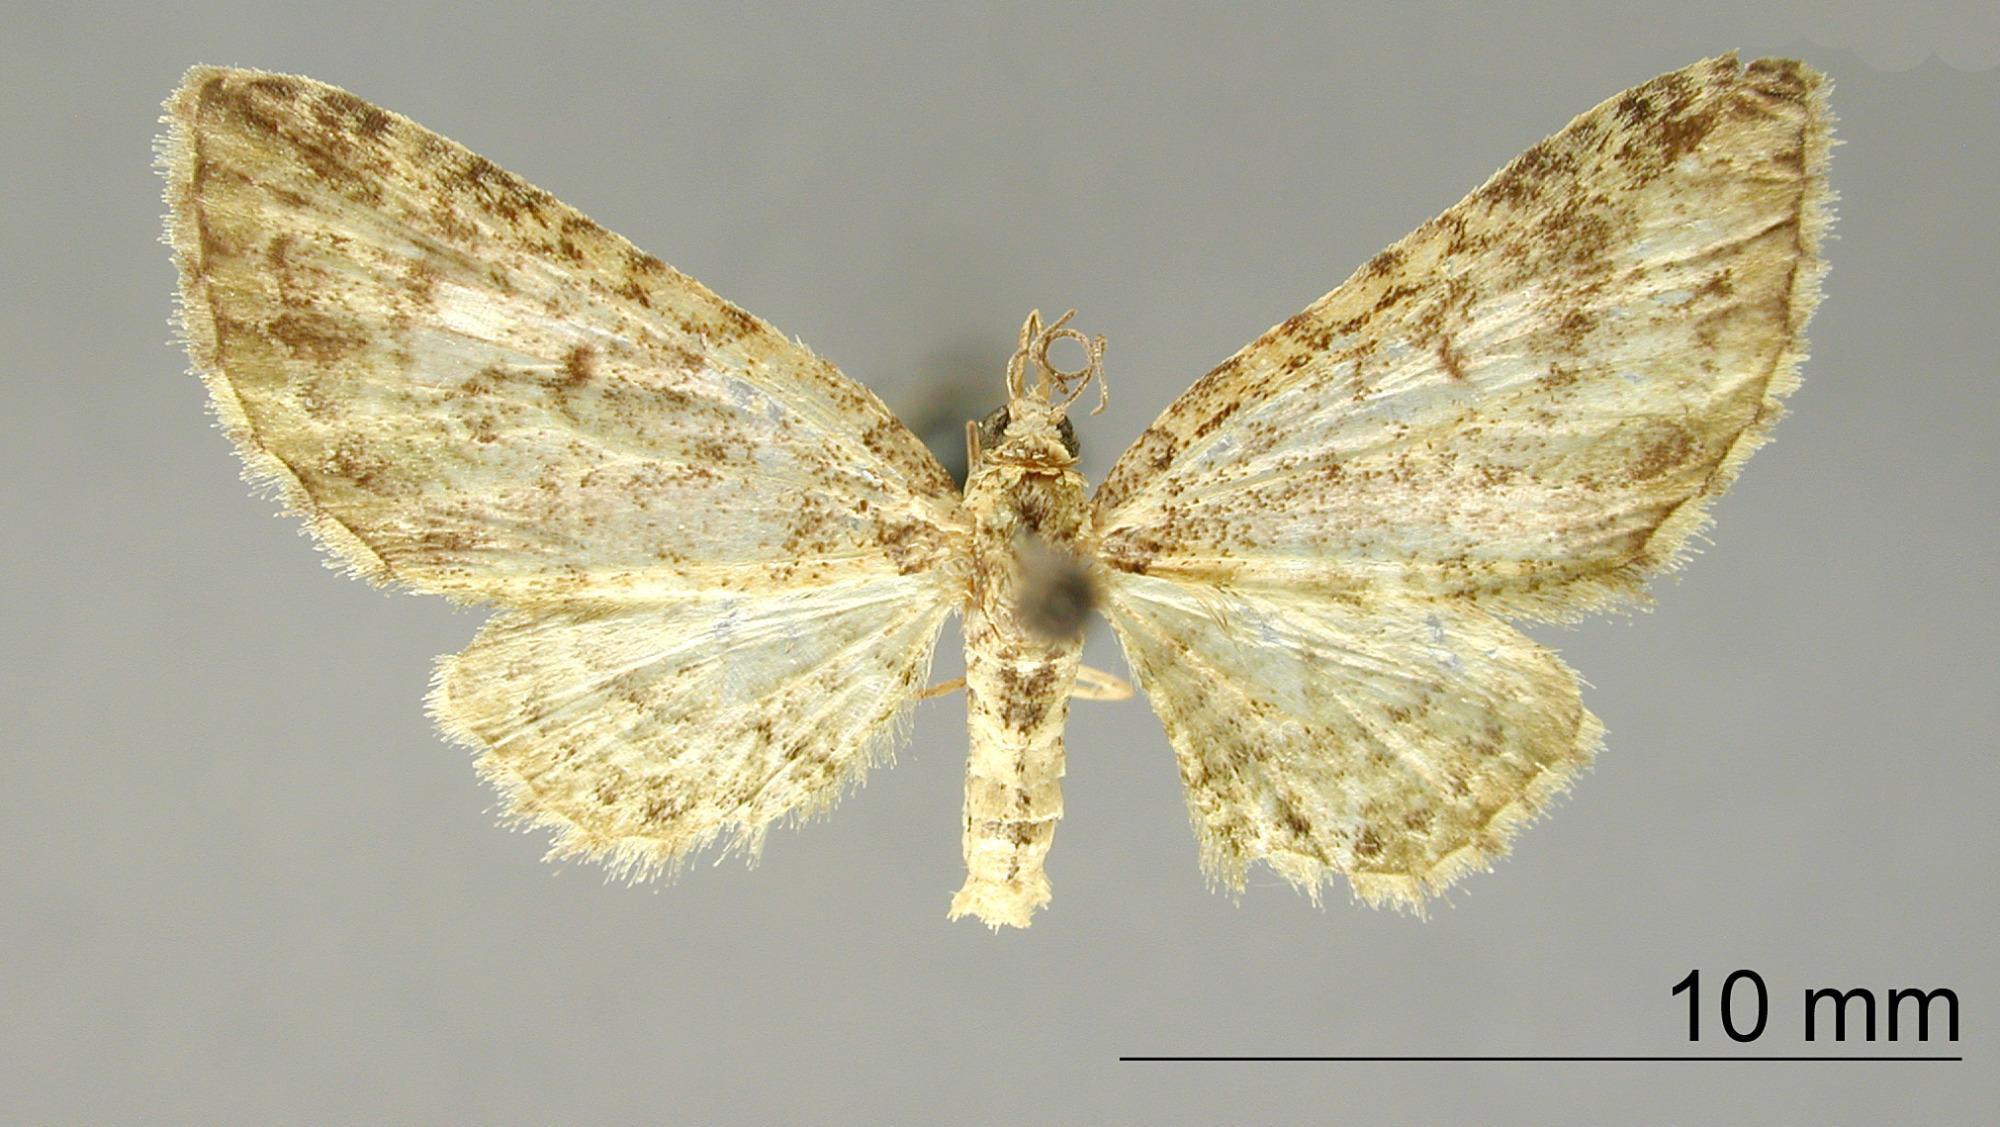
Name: Tephroclystia glaucotincta
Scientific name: Tephroclystia glaucotincta Dyar, 1913
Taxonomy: Animalia, Arthropoda, Insecta, Lepidoptera, Geometridae, Larentiinae
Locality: Orizaba, Veracruz-Llave, Mexico
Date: Aug 1911